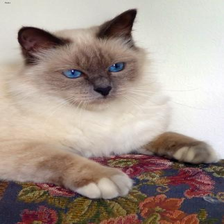
Species: cat
Breed: Birman